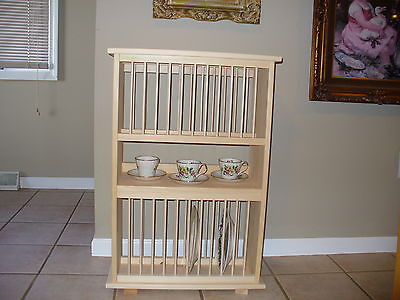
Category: cabinet